West Hartford, Connecticut

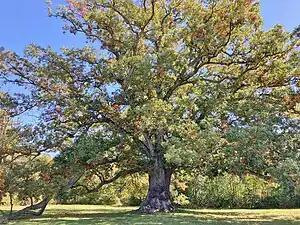

In 1879 Edwin Arnold established the Trout Brook Ice & Feed Company. Ice from Trout Brook, a stream that runs through the middle of West Hartford, was harvested in the winter, sawn into blocks, and placed into a series of ice houses through an escalator system. Insulated in sawdust, the blocks of ice were used as refrigeration locally and shipped as far away as New York City. By the late 19th century, the New York, New Haven & Hartford Railroad ran through part of Elmwood in the southeast corner of town. A variety of companies cropped up in this area including Whitlock Coil Pipe Company in 1891, and later Royal Typewriter, Wiremold, Abbot Ball, Colt's Manufacturing and Uncle Bill's Silver Grippers (producer of tweezers). The largest of West Hartford manufacturers was Pratt & Whitney (now Pratt & Whitney Measurement Systems, which later lent its name to Pratt & Whitney, the aerospace corporation headquartered in East Hartford). In 1940 it built a plant on and at the height of World War II it employed over 7,000 people. It would stand until 1991, when Pratt & Whitney Measurement Systems was acquired and operations were relocated to Plainville.